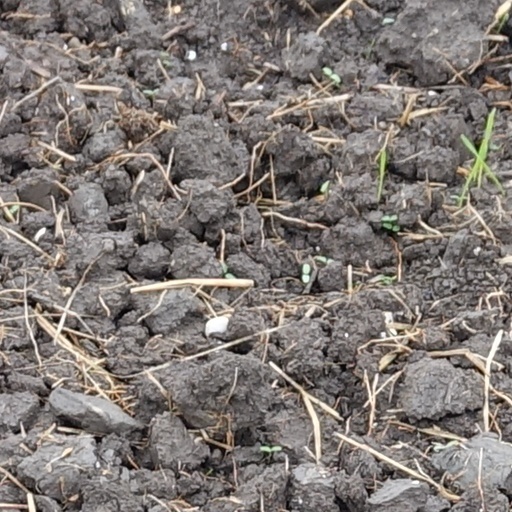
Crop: wheat